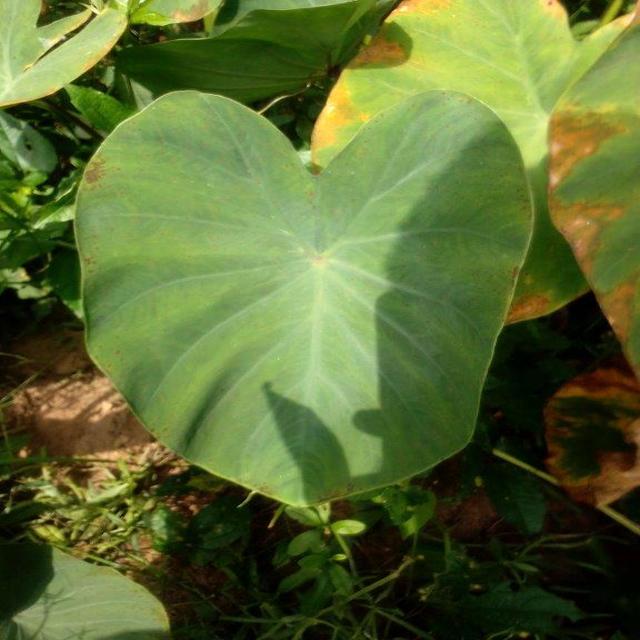
Label: Early_Blight